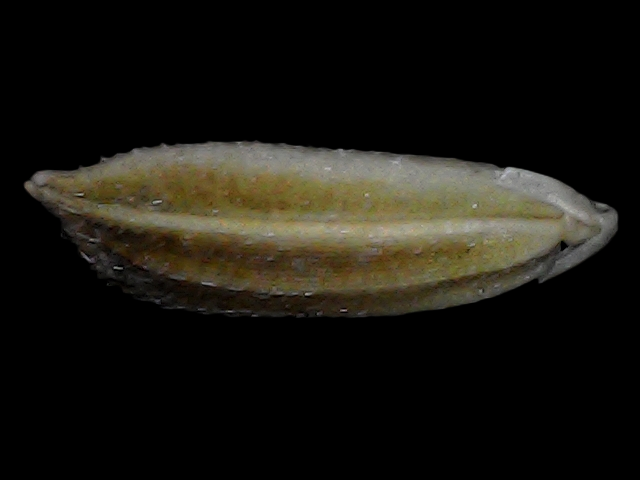
Rice variety: Bd56